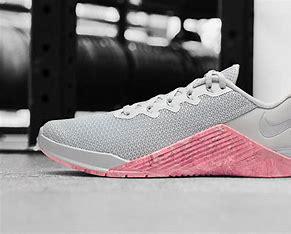
Brand: Nike
Model: Metcon 5